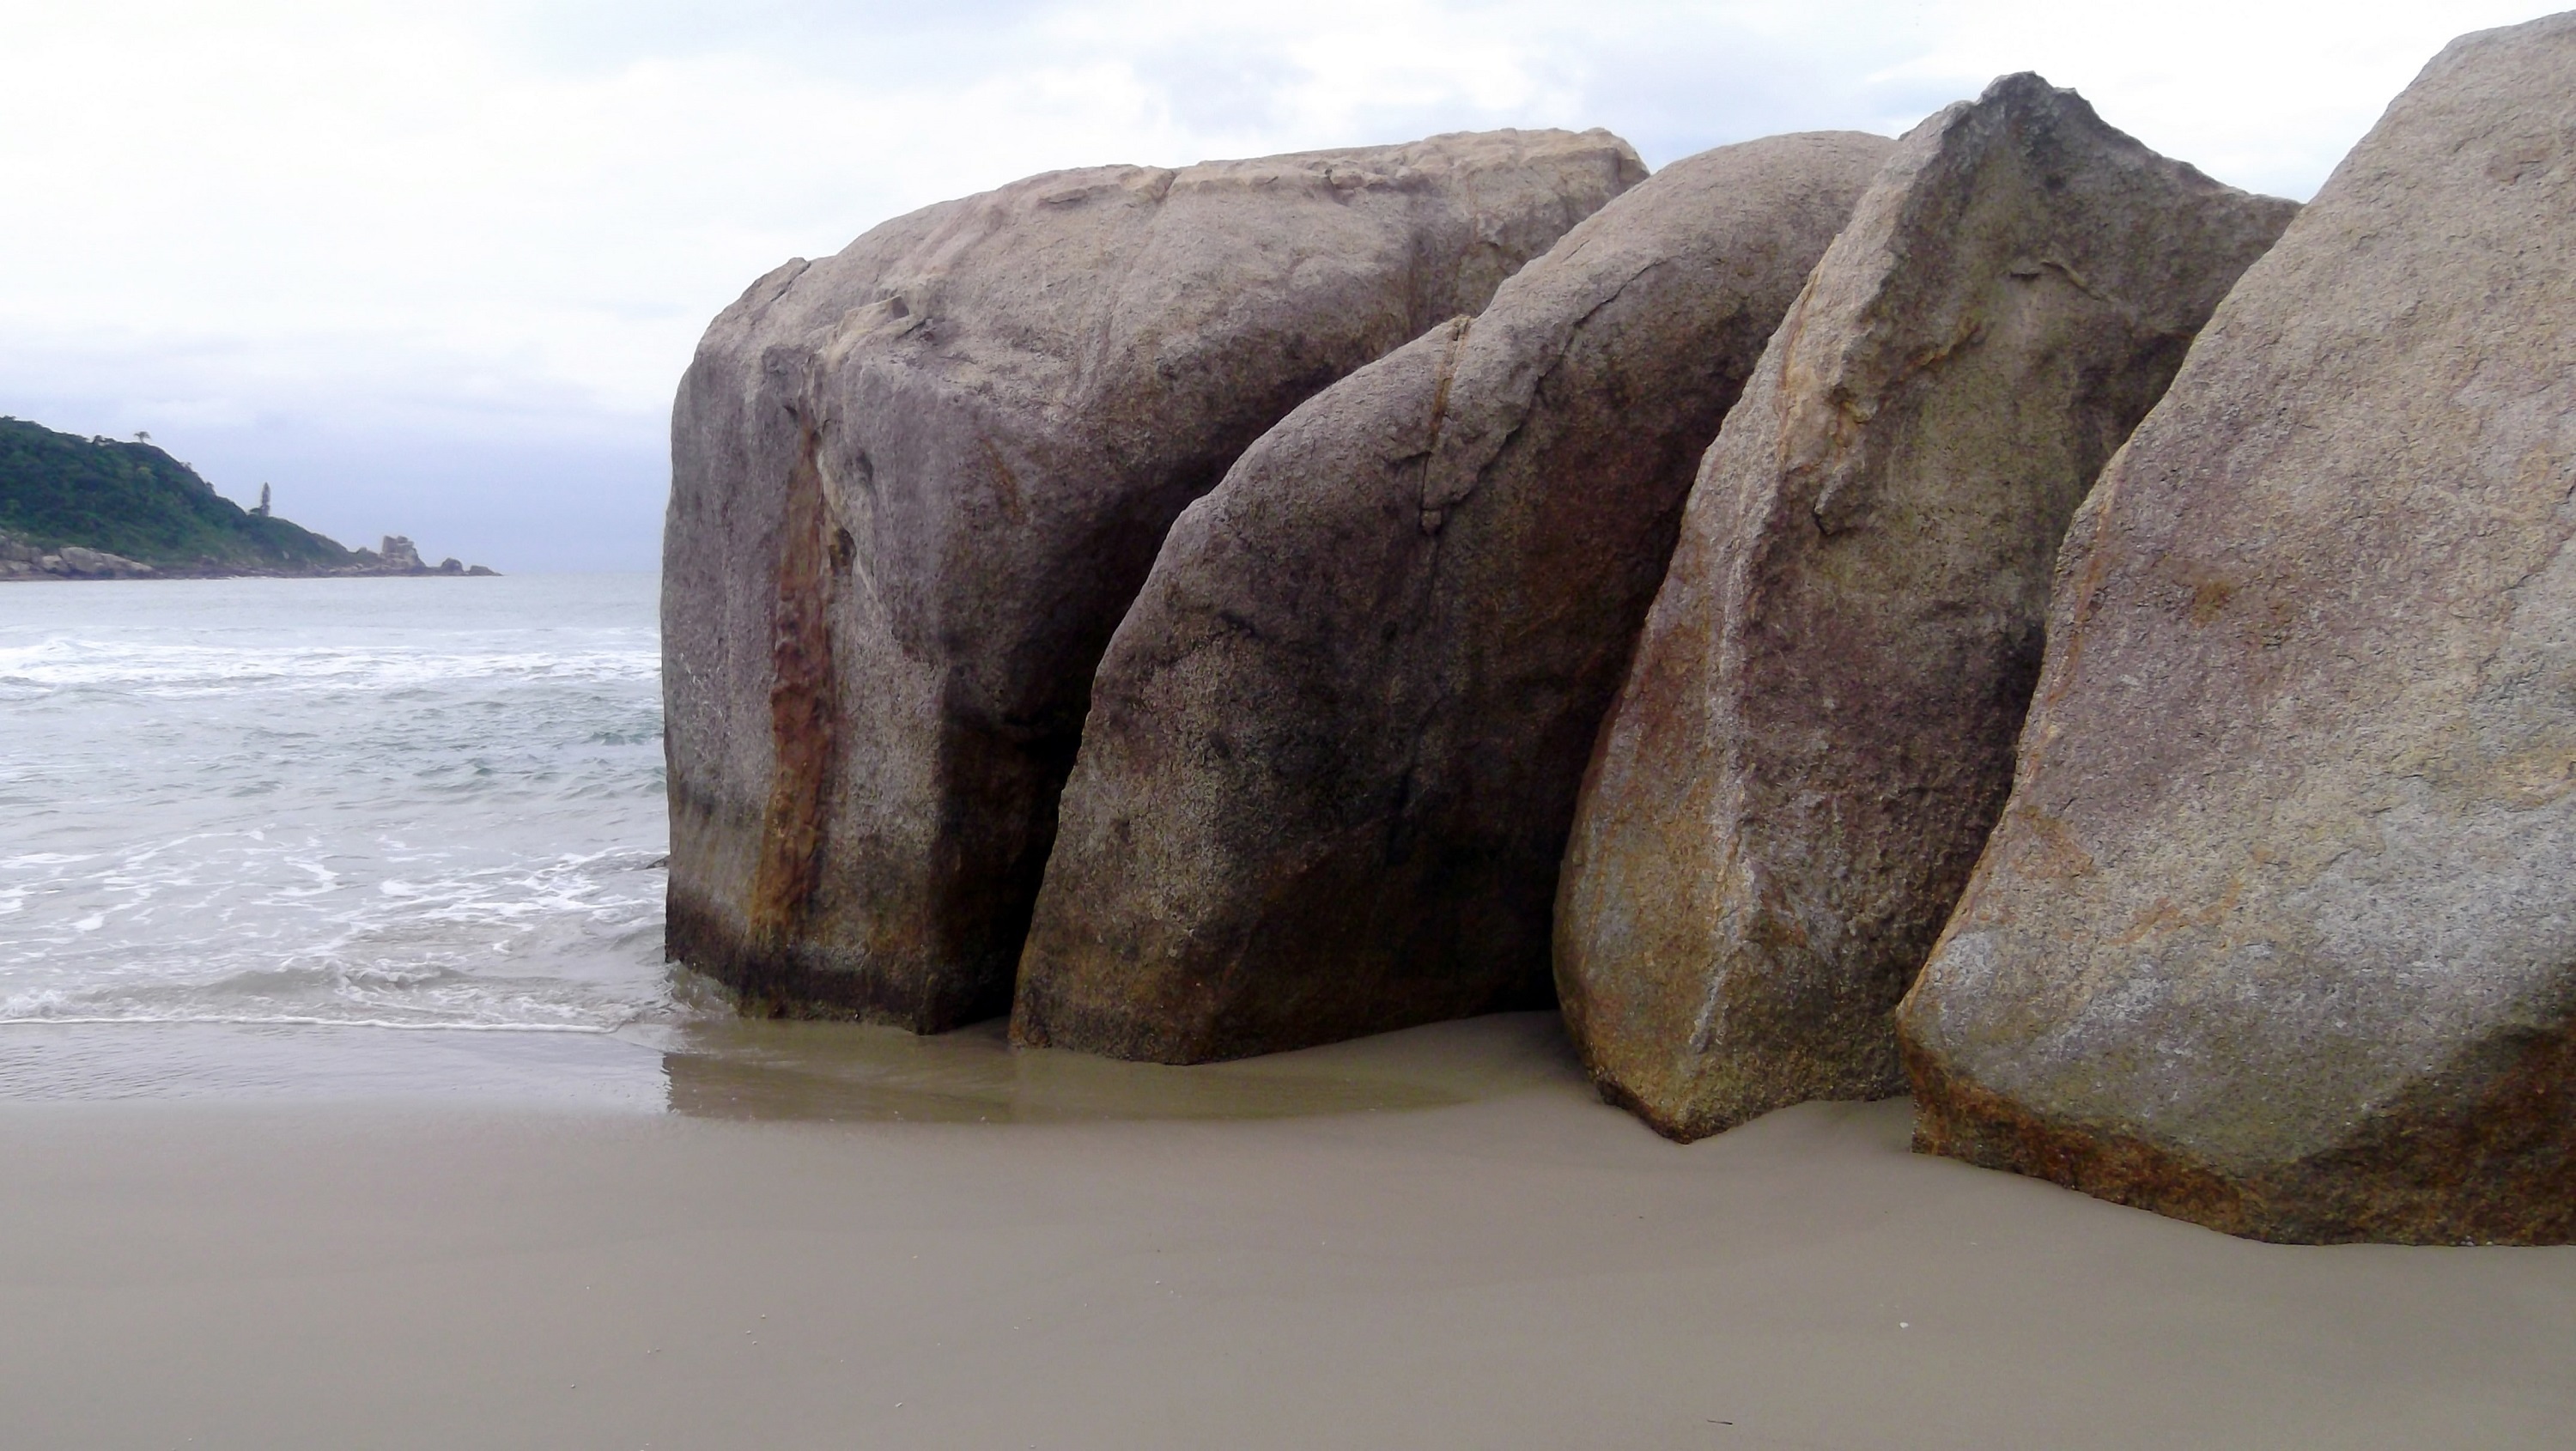
sea, coast, rock, wood, formation, terrain, material, geology, boulder